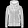
Label: Coat